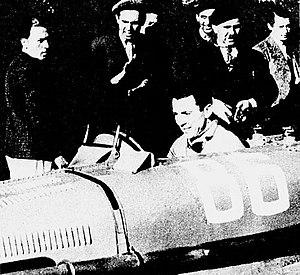
Jean-Pierre Wimille, vainqueur de la côte Nice-La Turbie en 1935 sur Bugatti 3.3 L
La Course de côte Nice - La Turbie était une compétition automobile disputée fin-mars début-avril avant-guerre, inaugurant "traditionnellement" la saison européenne de courses de côte et organisée par l'Automobile Club de Nice. Elle fut créée par Paul Meyan.